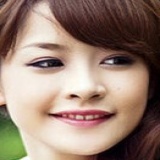
diễn viên Chi Pu